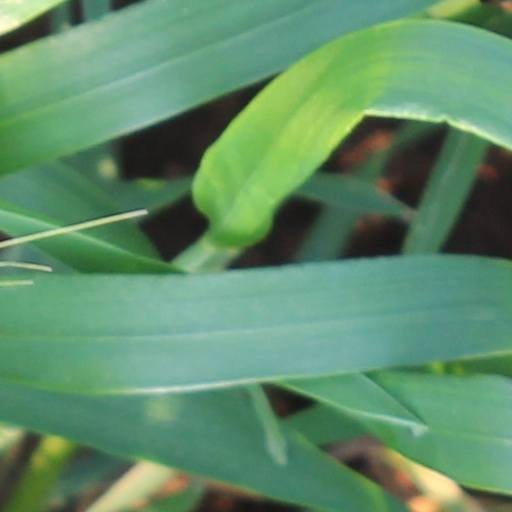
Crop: wheat